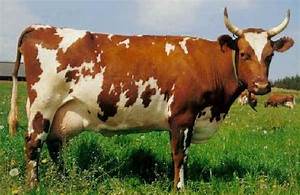
Label: mucca